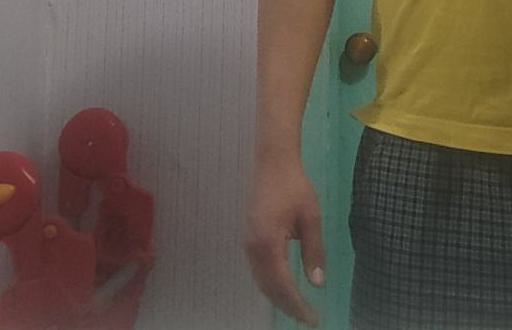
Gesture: no_gesture